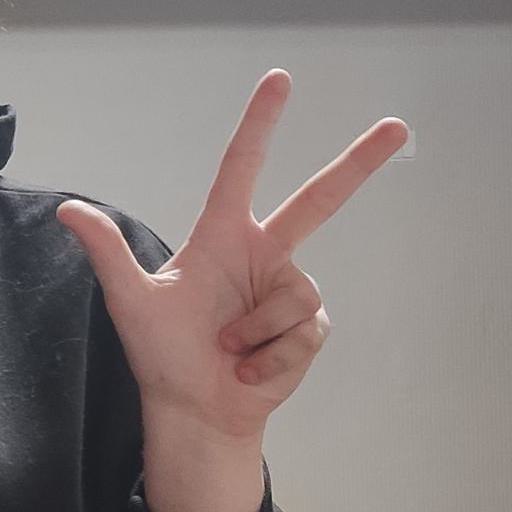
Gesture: three2